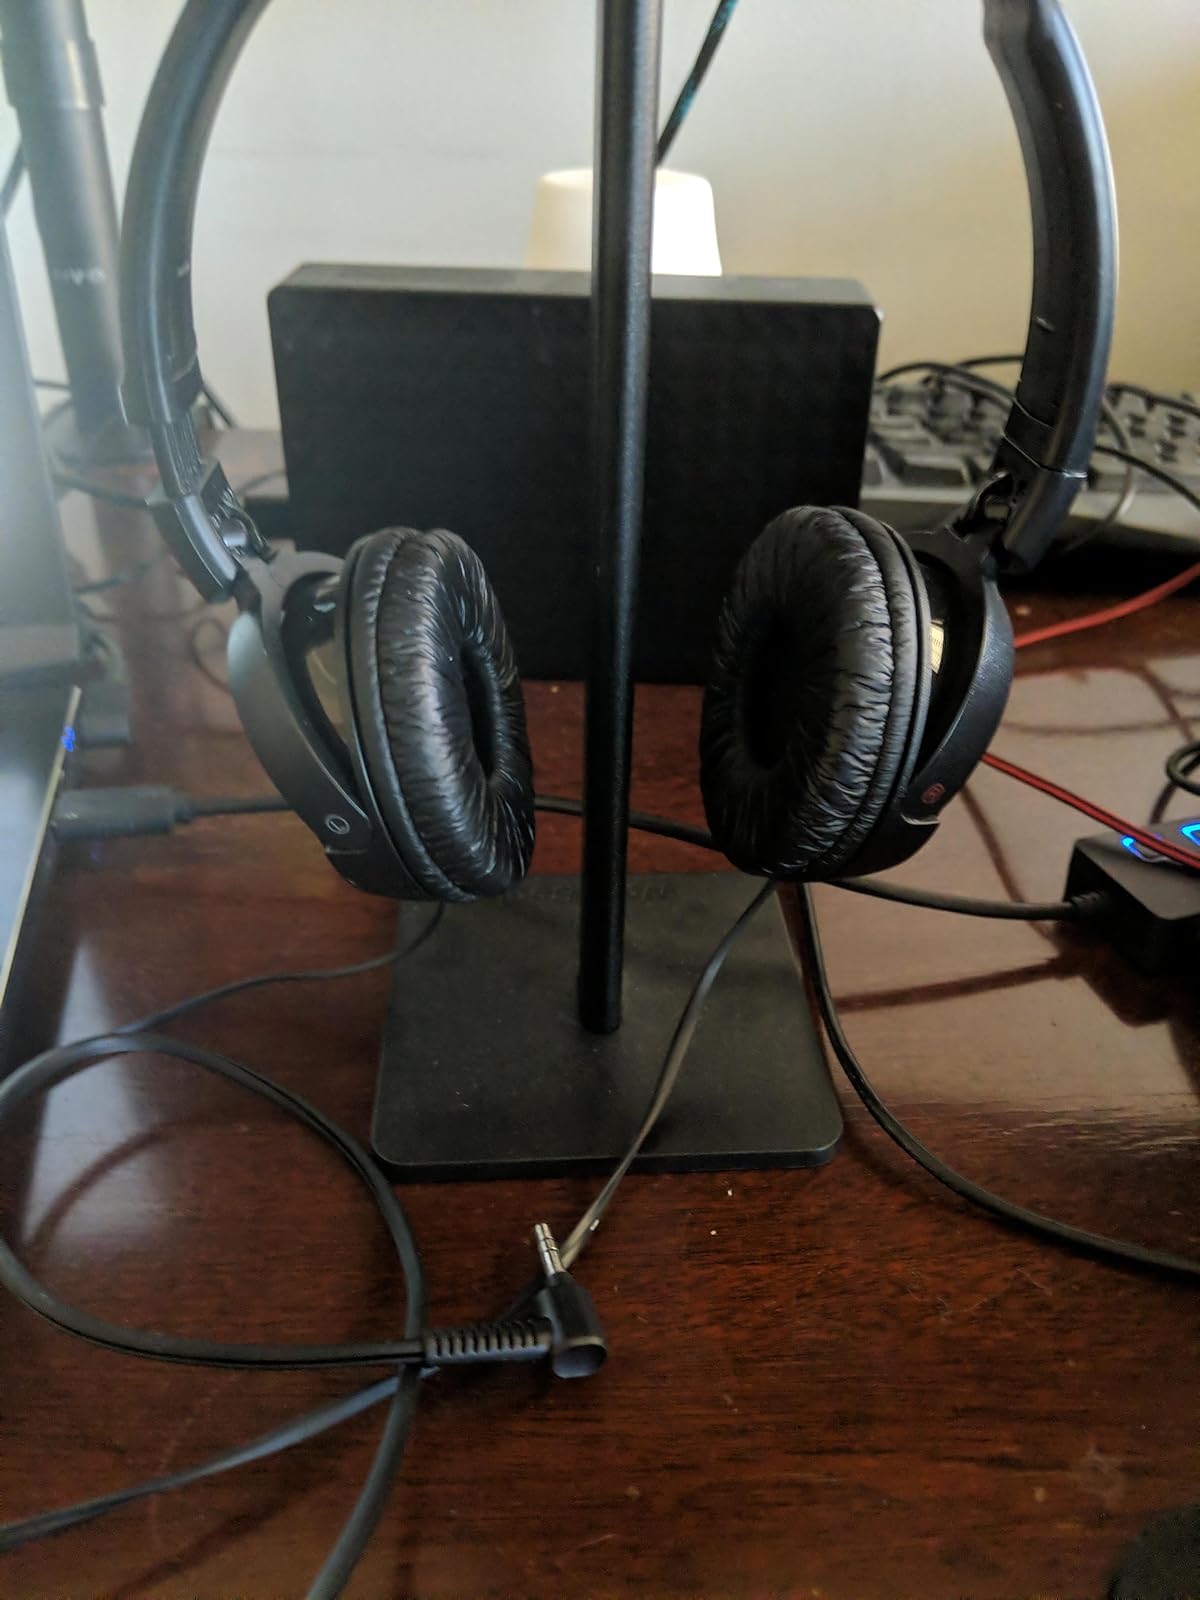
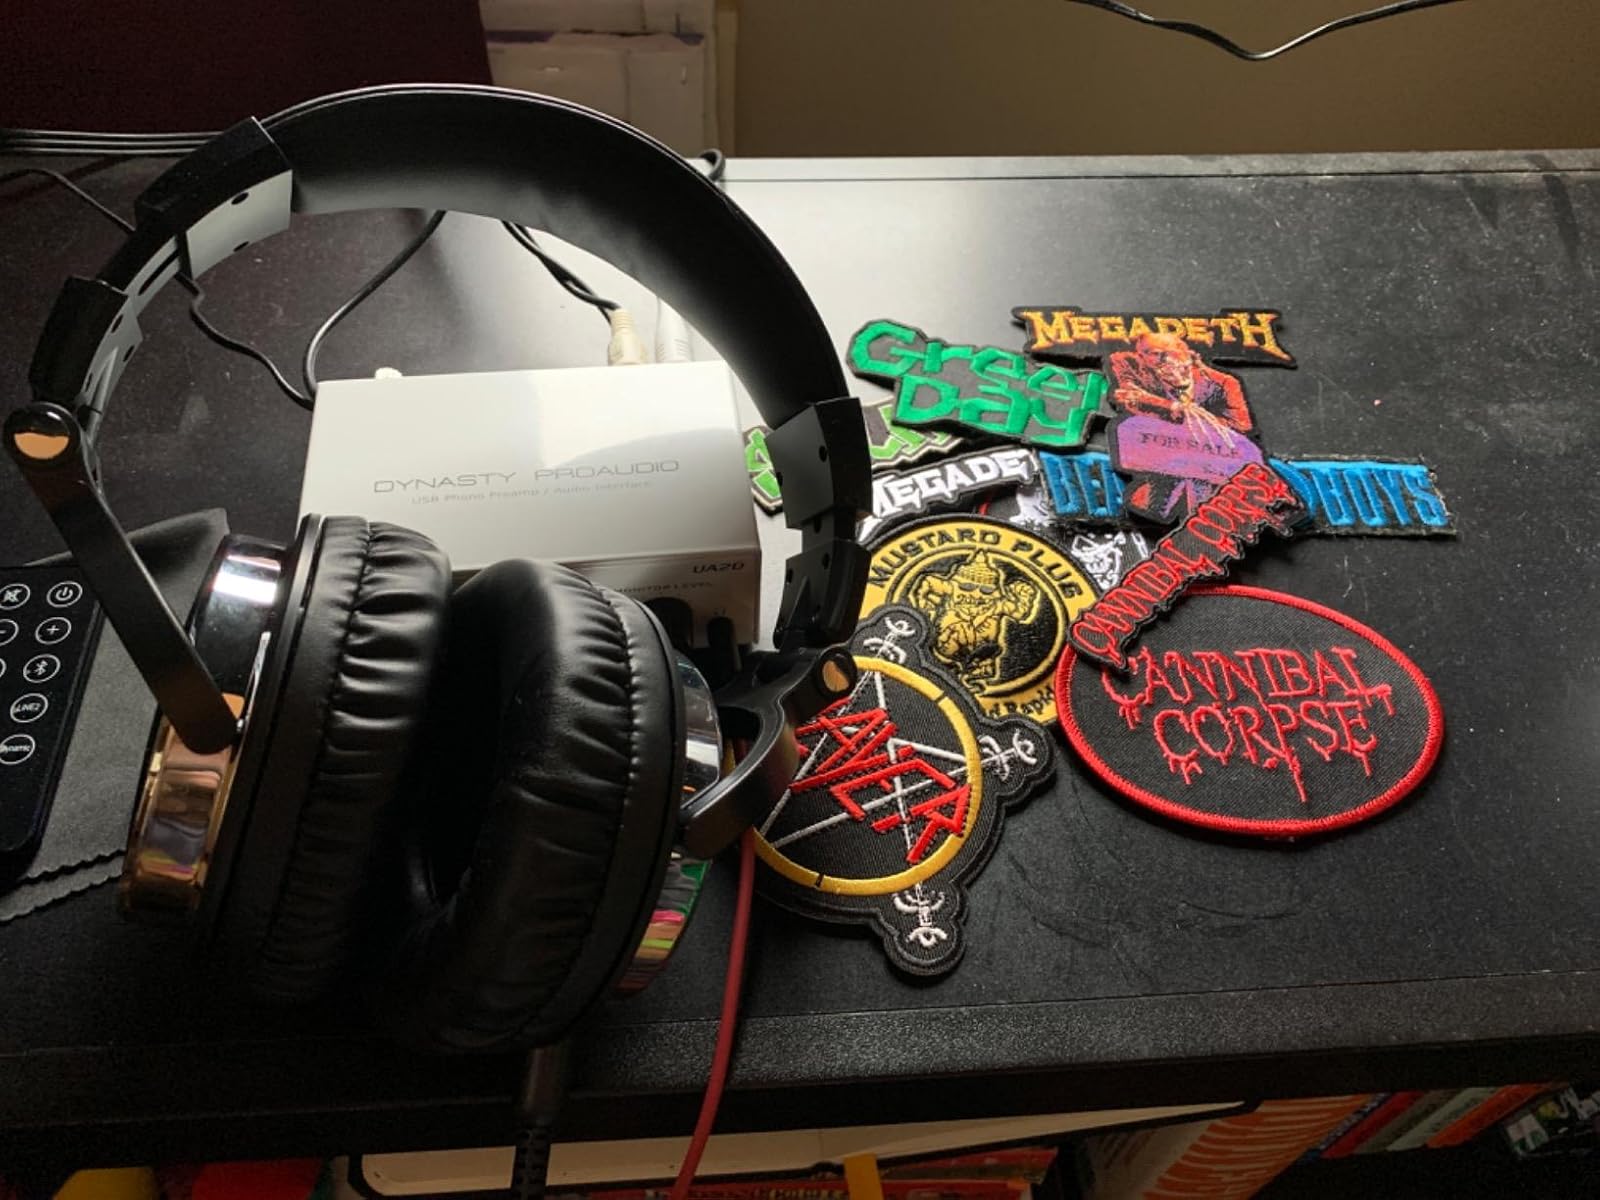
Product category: headphones
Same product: no